Colt-Burgess rifle

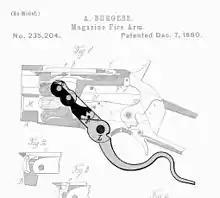
Colt Burgess toggle-joint

Although Colt predominantly was a manufacturer of popular revolvers, such as the Colt Single Action Army, the company began in the 1880s to seek to compete against Winchester in the rifle market. In 1882, Colt contacted Andrew Burgess to design a lever-action rifle. Factory records list two entries for serial number 1: a rifle shipped to Hartley & Graham in New York on May 4, 1883, and a saddle ring carbine shipped two weeks later. A total of 6,403 Colt Burgess rifles and carbines were manufactured before production ended in 1885. Approximately 60% of these were of the rifle variation. When compared to production figures of Winchester's 1873 rifle, the Colt-Burgess failed as a serious competitor to Winchester. From 1873 to 1919, Winchester manufactured 720,610 Model 1873 rifles, or an average of over 15,000 per year.